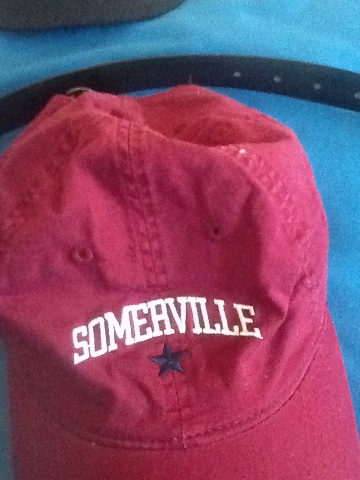Question: What does my hat say?
Answer: somerville